Sky position (RA, Dec in degrees): 322.621, 1.007
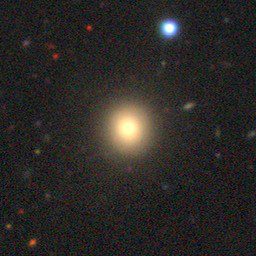
Galaxy morphology: Round Smooth Galaxies